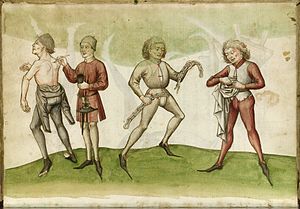
Hans Talhoffer / Værker
En af de mange illustrationer fra Ms.Thott.290.2º. Talhoffer selv ses i midten med den brudte kæde
Hans Talhoffer var en tysk fægtemester. Det er uvist, hvordan han har erhvervet sig viden om kamp, men hans værker gør det klart, at han havde kendskab til Johannes Liechtenauer, den store mester i middelalderlig tysk fægteteknik. Talhoffer var veluddannet med interesse for astrologi, matematik, onomastik, auctoritas og forholdstal. Han skrev mindst fem fægtemanualer og levede tilsyneladende af at undervise fx i træning i rettergang ved kamp.